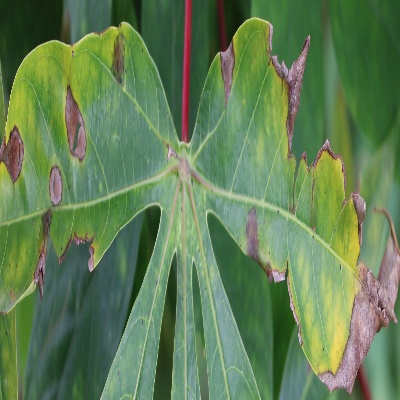
Crop: Cassava
Condition: brown spot